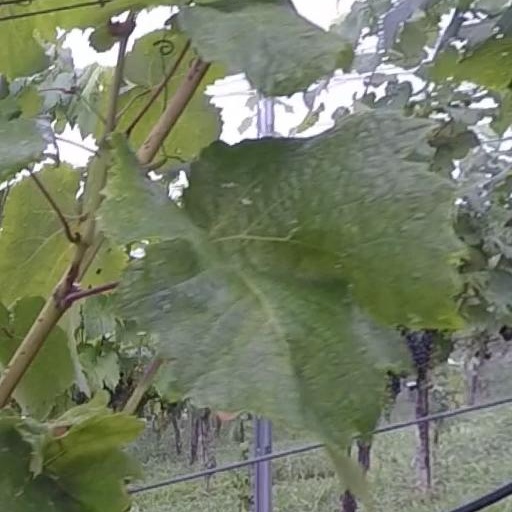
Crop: grape